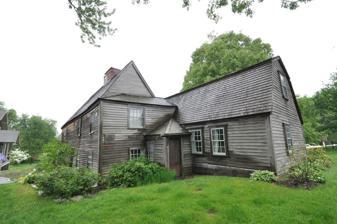
Building: Fairbanks House (Dedham, Massachusetts)
Country: United States of America
Year built: 1641
Historic house in Massachusetts United States historic place Fairbanks House U.S. National Register of Historic Places U.S. National Historic Landmark Fairbanks House in 2013 Show map of Massachusetts Show map of the United States Interactive map showing the location of Fairbanks House Location 511 East Street, Dedham, Massachusetts Coordinates 42°14′36″N 71°10′04″W / 42.24333°N 71.16778°W / 42.24333; -71.16778 Built ca. 1641 NRHP reference No. 66000367 Significant dates Added to NRHP October 15, 1966 Designated NHL October 9, 1960 The Fairbanks House in Dedham, Massachusetts is a historic house built around 1641, making it the oldest surviving timber-frame house in North America that has been verified by dendrochronology testing. Puritan settler Jonathan Fairbanks constructed the farm house for his wife Grace (née Smith) and their family. It was occupied and passed down through eight generations of the family until the early 20th century. The original portion was expanded over several centuries, as architectural styles changed and the family grew. Today the Fairbanks house is operated as a historic house museum by the Fairbanks Family in America, a member-based non-profit organization. The Family Association has preserved, studied, and interpreted their ancestral home and its collections for over 110 years. The house was declared a National Historic Landmark in 1961 and is listed on the National Register of Historic Places . Architecture Floor plan, first floor The house was built in several stages; the center portion of the present house is oldest, with a gable -roofed portion at the center. It was once a lobby-entry, hall-parlor house of two stories with a center chimney bay. The lean-to was added later, contrary to the note on the first floor plan (see image on left). The oldest section of the house was completed by at least 1641, based on dendrochronology of several beams in the house. The summer beam has been dated to 1637, and other wall boards and beams were dated to 1638, 1640 and 1641. Exterior walls were covered with wide oak clapboards at the front, narrower oak on the west gable end, and narrow cedar on the rear. The front door was originally located to the west side of the chimney-bay, while the rear door is still located at the west end of the north wall. Original front windows included wide banks on each floor and small windows lighting the chimney bay. A well-preserved four-light window survives in the east gable end, but the north and east ends of the house apparently had no windows. A lean-to was later added at the back of the house and, perhaps in 1641, a wing on the east side. The west wing was added around 1654. The east wing was probably added circa late 18th century, assembled from two earlier buildings elsewhere. A chimney was then built for it; later its roof rafters were raised and reused in a new gambrel roof . The next major change was the expansion of the parlor to the east, under a hip roof, and the addition of the small entry to this expanded space, probably around 1800. A new wing was added to the west side of the house, including two rooms. The last addition to the house, completed by 1881, was a privy added behind the west wing. History Jonathan Fairbanks came from Heptonstall in the West Riding of Yorkshire, England to Boston , Massachusetts in 1633, and acquired land in 1636–37 and settled in Dedham, Massachusetts , where he built the house on his farm land. It is likely the oldest dwelling house in New England and the oldest house continuously owned by the builder and his lineal descendants. It is also regarded as the oldest surviving timber-frame structure in North America. Since the original purchase, the estate has never had a mortgage encumbrance on it. There is evidence that some residents practiced folk magic in the house, including placing hex marks and various objects in the house to ward off witches and other evil spirits. Hex signs were carved into the mantle to protect the house from fire and witches. Shoes have been found in the attic and behind the chimney, and are presumed to have been placed there to prevent evil spirits from entering the house. Construction Early historians claimed that the Fairbanks House was built in 1636 although more recent historians now believe the earliest part of the house was built between 1637 and 1641.  According to some assertions, the frame of the main part of the house, together with the bricks and tiles and windows, were imported from England, and remained in Boston for several months before being carried to Dedham. The plaster on the walls was made using clay from the Charles River . In 2001, dendrochronological testing by the Oxford Dendrochronology Laboratory confirmed that the timbers from the earliest section of the house were felled between 1637 and 1641. The house was not built as it stands at one time, or in one year, although it is certain that Jonathan owned a house situated on the same lot by 1648. Subsequently, perhaps as late as 1654, a large addition, called the new house, was made to the original building, and was purportedly built for the occupation of his son John after his marriage. The current roof was put on during this period and has been dated to 1652–1654 using dendrochronology. Later additions to the house occurred in the 18th and 19th centuries. "It may be said quite simply that no other house of the mid-17th century in New England has survived in such unbelievably unspoiled condition. It is also extraordinary that so early a structure should preserve such a high percentage of original features. It is a veritable storehouse of information concerning the small handful of houses which survive from this early period." —Abbot Lowell Cummings, Professor Emeritus , American Art, Yale University Sale and conversion to a museum In 1879, the great-great-great-granddaughter of Jonathan and Grace Fairbanks, Nancy Fairbanks, died without a husband or children and left the house to her niece, Rebecca Fairbanks. Rebecca moved in, but moved back out again for a short period of time when lightning struck the house and killed her dog. Her worsening financial situation led her to sell the house to local realtor John Crowley in 1895, but she was allowed to continue living there. She also sold a number of family heirlooms, including a wooden chest made in 1658 by John Houghton. The item was purchased by the family again at auction in 2003, and now splits its time between the Fairbanks House and the Dedham Historical Society . In 1897, Crowley was going to tear down the house to develop the two acre lot, but an appeal in the Boston Transcript led to it being purchased by Mrs. J. Amory Codman and her daughter Martha. The Codmans allowed Rebecca to remain in the house until 1904, when the newly established Fairbanks Family in America took it over and turned it into a museum in 1905. The curators camped in a tent outside the house until 1912, when a new house was purchased from the Sears and Roebuck Catalog and erected next door. 1900s Each year the Fairbanks family hosts a reunion at the house.  In 1907, sitting Vice President of the United States Charles W. Fairbanks attended. The Boston Bicycle Club often stopped at the house during their two-day "Wheel Around the Hub" tours through Boston's suburbs. On the occasion of their 40th anniversary in 1916, they planted a tree on the grounds. In 1926, 15 years after the death of club co-founder and "father of American bicycling" Frank W. Weston , it was discovered that his ashes were still being stored at the undertaker's. The members of the club rallied and, on a Friday afternoon in September, consecrated his remains to the ground under their anniversary tree. On August 18, 1964, a 17-year-old Dedhamite who lived down the street was driving and missed a left hand turn from Whiting Avenue onto East Street. It was raining, and the pavement was wet. His car ended up in the east wing of the house, with the rear bumper flush with the wall. The 1957 sedan remained in the house overnight until it could be removed the next day. The accident prompted a stone wall to be erected which prevented another car from hitting the house in 1973. A group of arsonists tried to burn the house down on July 4, 1967. Powderpost beetles were exterminated from the house in the 1970s. Images rear view of house, 2010 front view of 1640 part of the house west addition, built ca. 1790 rear view of house, 1940 First floor parlor in 18th century addition Kitchen west wall in original center portion of house Second floor workroom in original center portion of house The kitchen See also List of the oldest buildings in the United States First period houses in Massachusetts (1620–1659) List of the oldest buildings in Massachusetts List of National Historic Landmarks in Massachusetts National Register of Historic Places listings in Norfolk County, Massachusetts Notes